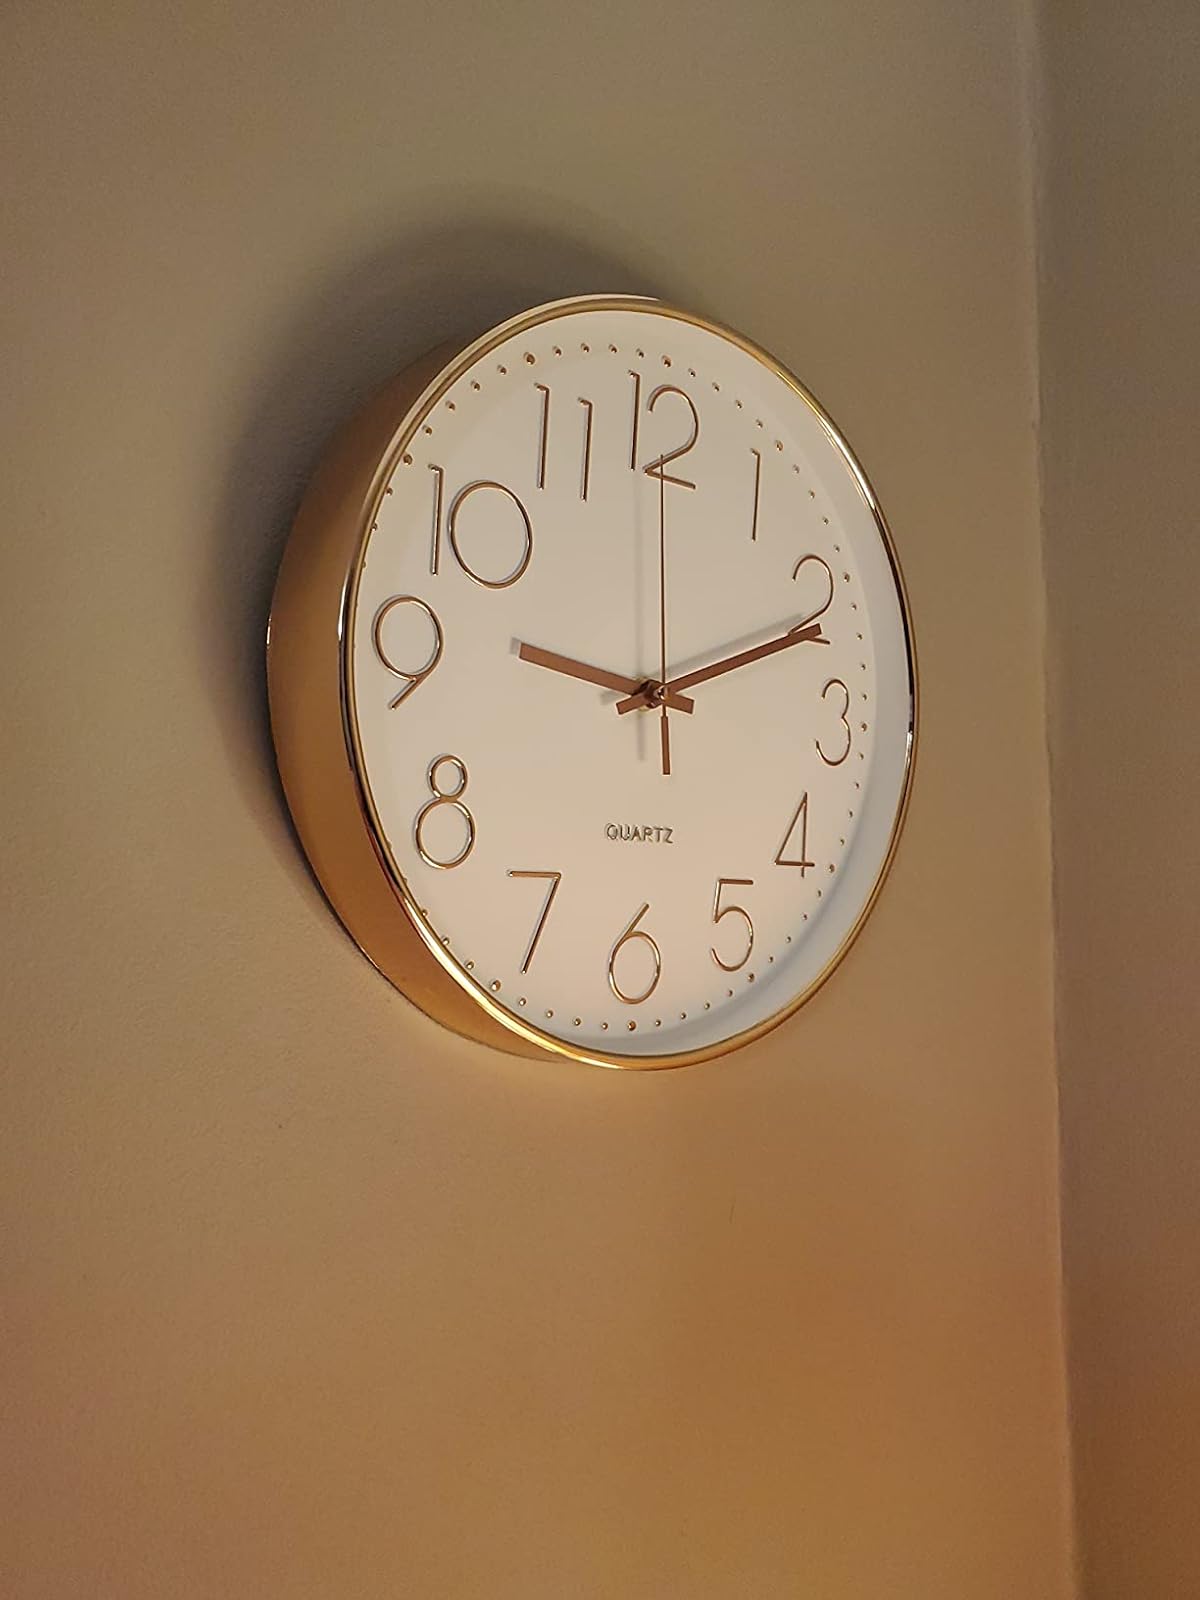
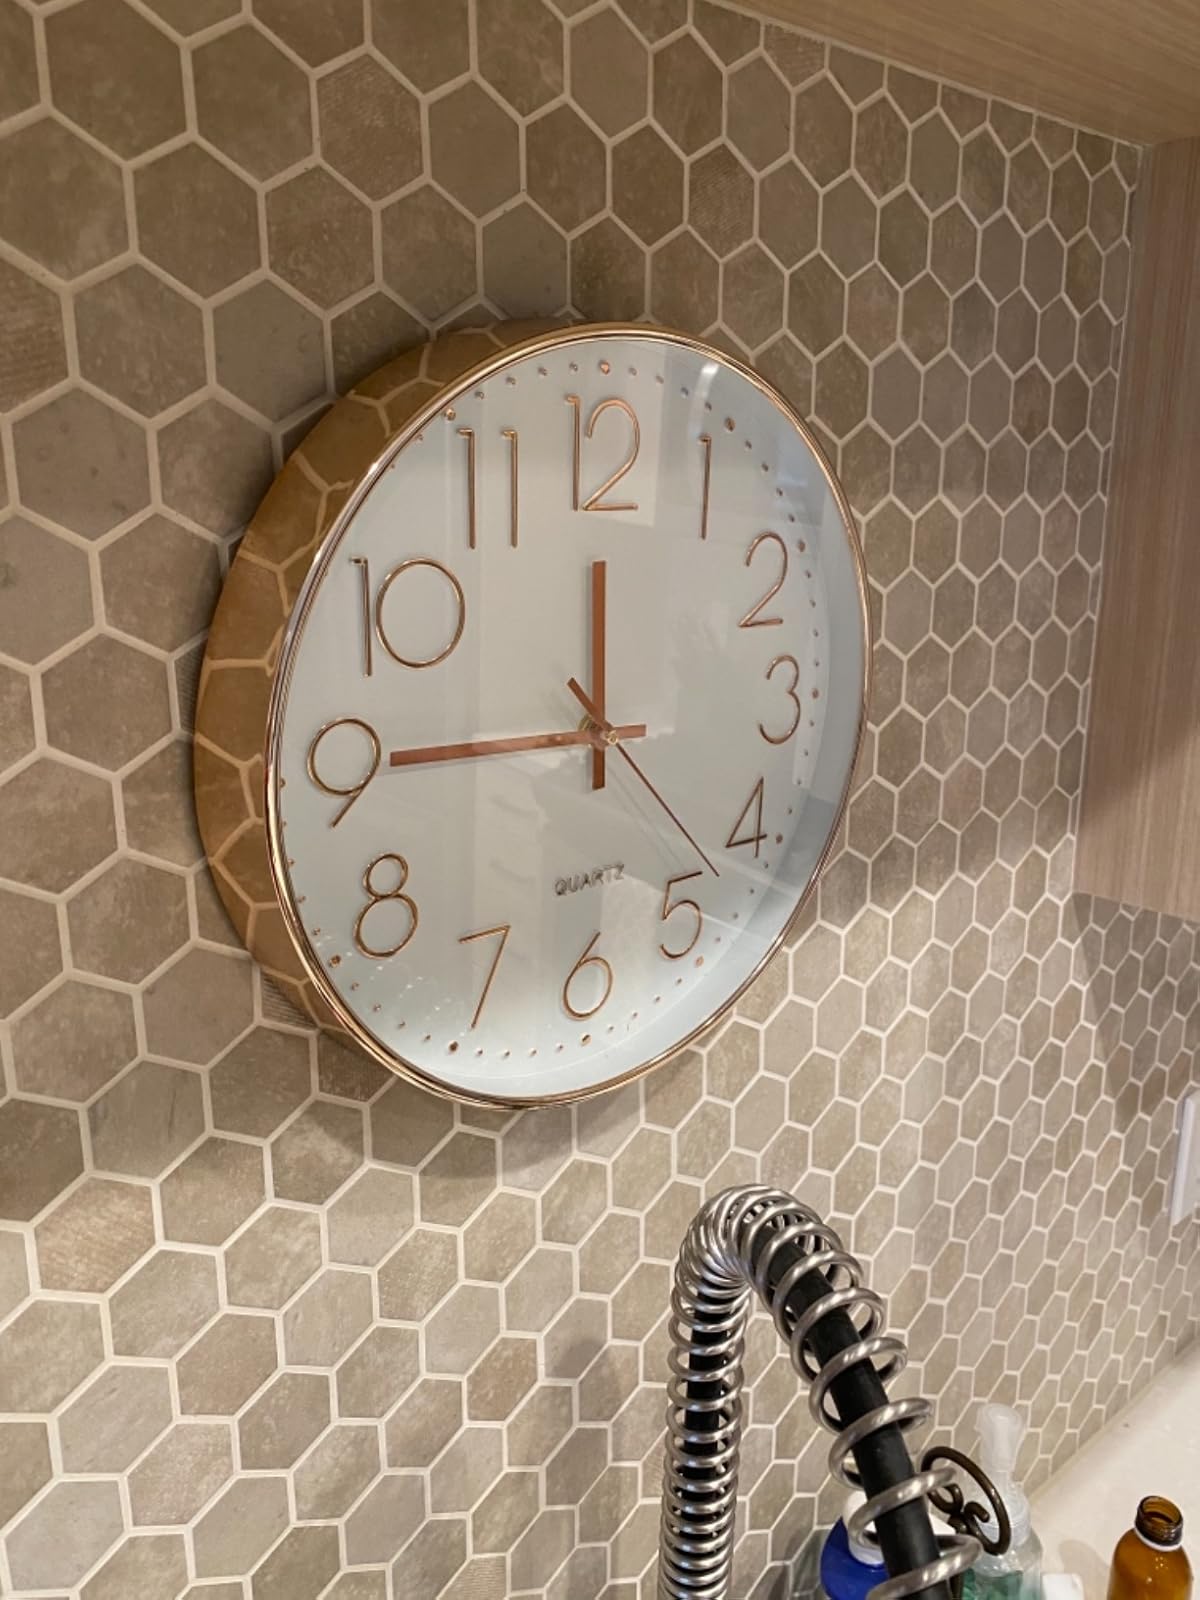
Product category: clock
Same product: yes